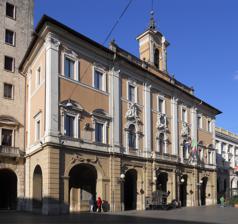
Building: Museo Civico di Rieti
Country: Italy
Year built: 1905
Museum in Rieti, Lazio, Italy Facade of the Town Hall - Rieti The Museo Civico di Rieti is the town art and archeology museum located in the Palazzo Comunale or former town hall of Rieti in the region of Lazio , Italy. The painting and art section is located at Piazza Vittorio Emanuele II #1, and the archeologic section at Via S. Anna #4. History The impetus for the museum arose in the 19th century and centered around the ancient inscriptions that had been collected in the town hall. After the suppression of many of the religious institutions, the collection was enriched with many works of art, exhibited since 1865 in the halls of the Convent of Sant'Agostino of Rieti. From 1909, they were exhibited in the town hall. The collection includes works of art from Zanino di Pietro , Luca di Tommè , Antoniazzo Romano , and Antonino Calcagnadoro . In addition, there is a large local archeological collection. References